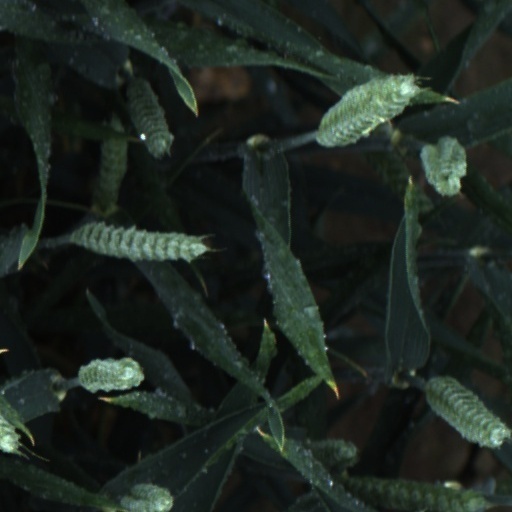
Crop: wheat